List of AFL debuts in 2008

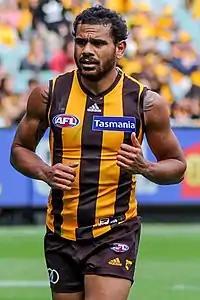
Cyril Rioli played every game for Hawthorn in his first season, including the AFL Grand Final.

The 2008 season was the 112th completed season of the Australian Football League (AFL), the highest-level Australian rules football competition in Australia. There were 84 players who first participated in an AFL premiership match during the 2008 season. The regular season commenced on 20 March and concluded with the AFL Grand Final on 27 September, where the premiership was won by Hawthorn. This year celebrated the 150th anniversary of the establishment of Australian football as a sport in 1858.